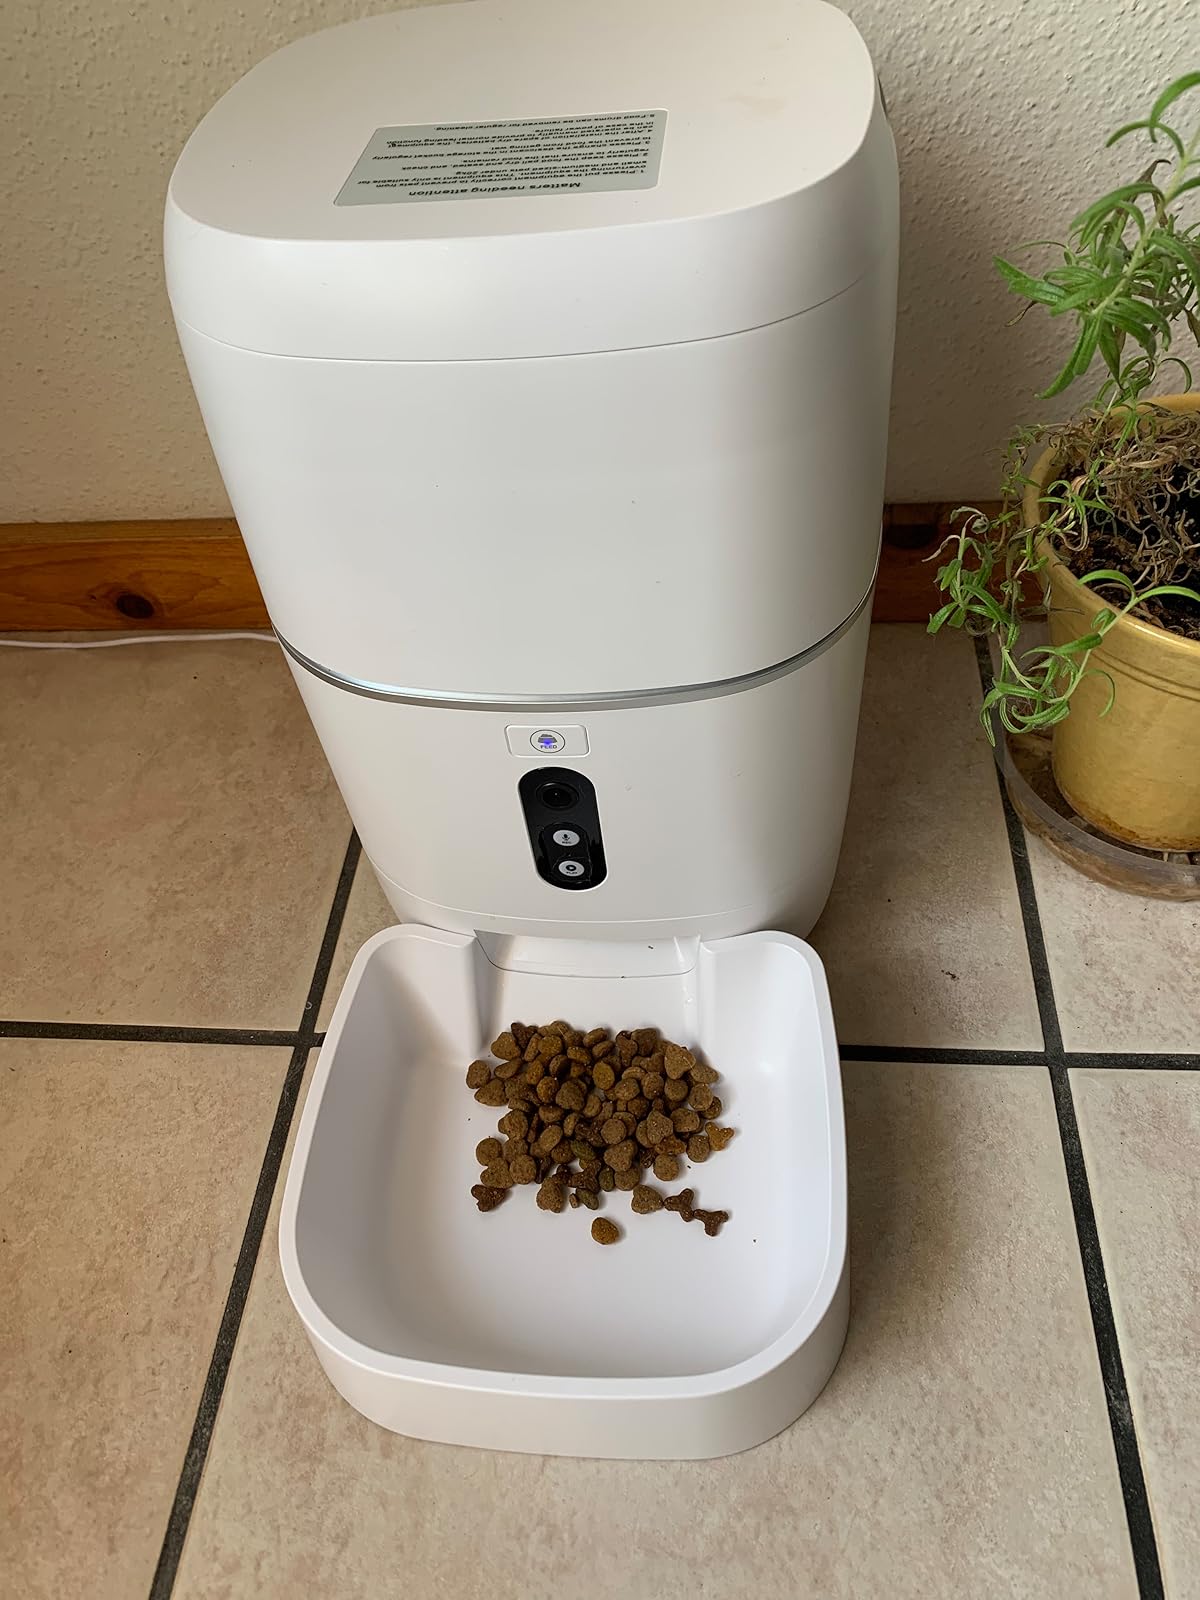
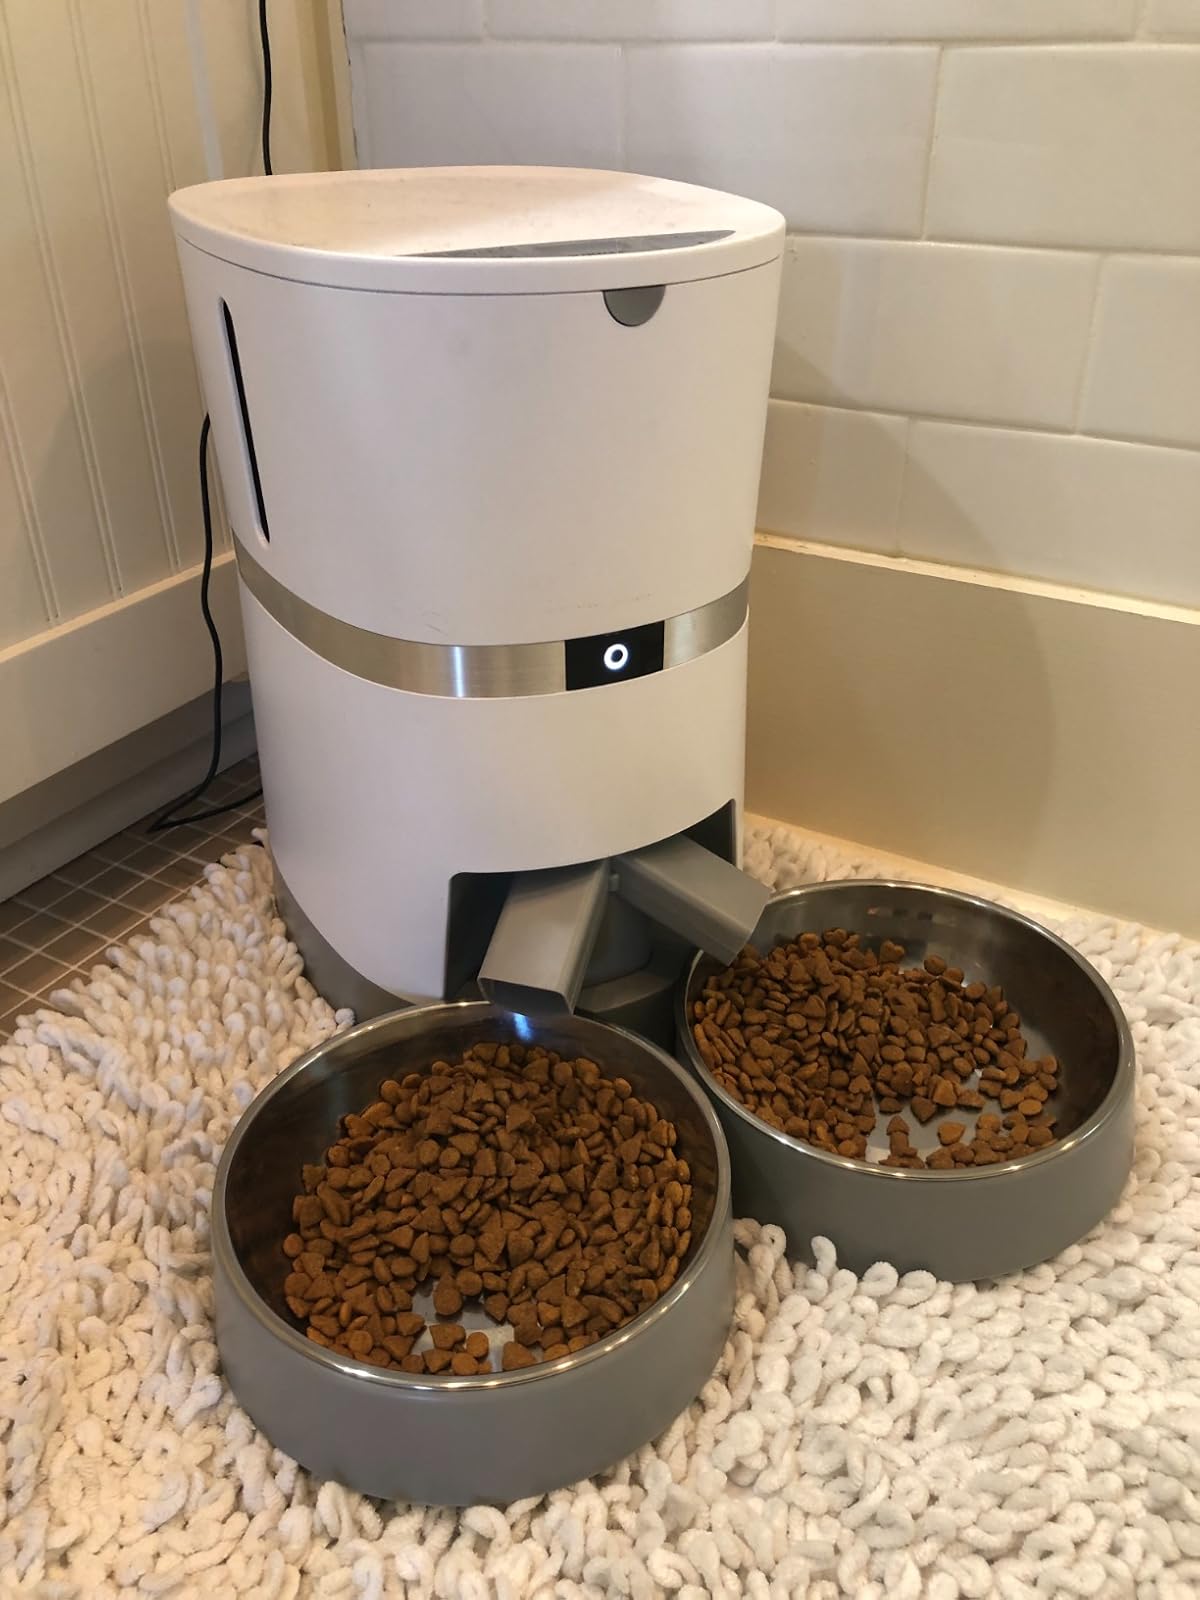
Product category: items_feeder
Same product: no